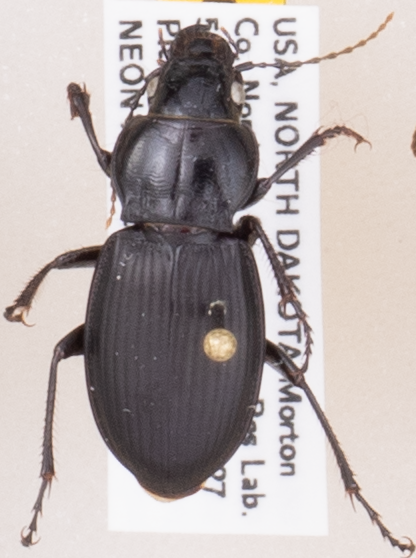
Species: Cyclotrachelus torvus
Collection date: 2019-07-09
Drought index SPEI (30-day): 0.17
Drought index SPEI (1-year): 1.28
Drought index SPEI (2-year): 1.13